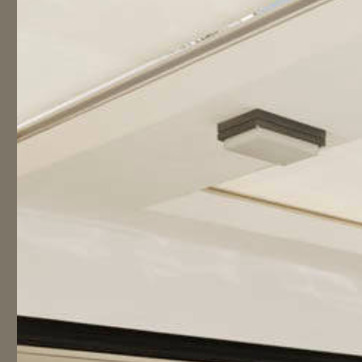
Material: painted